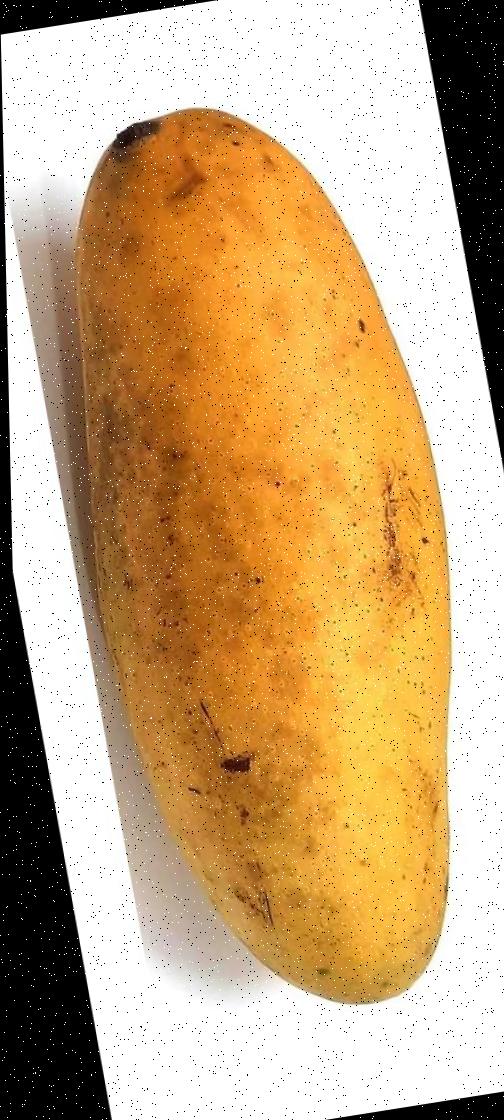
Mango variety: Banana Mango